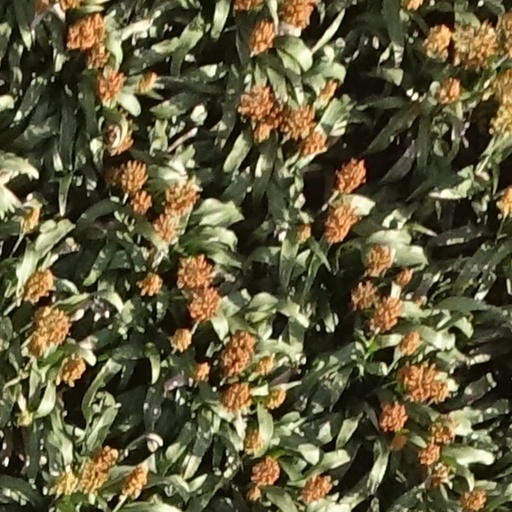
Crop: sorghum